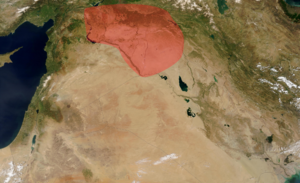
La Haute Mésopotamie, également appelée en arabe Al-Jazira, est le nom donné aux terres élevées et au grand sandur du Nord-Ouest de l'Irak, Nord-Est de la Syrie, et Sud-Est de la Turquie, en Mésopotamie.